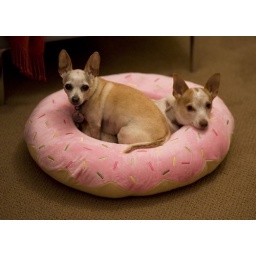
Chieka and Bug in their new jelly donut dog bed from Auntie Myla.